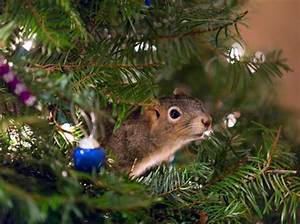
Label: squirrel